Girl Like Me (Black Eyed Peas and Shakira song)

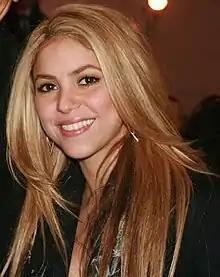
"Girl Like Me" is Shakira's first Hot 100 entry since her 2017 single "Perro Fiel", making her the first Latin artist to have singles charted in 2000s, 2010s and 2020s.

A.D. Amorosi of "Variety" said in a review for the Black Eyed Peas album "Translation", that "Shakira turns an anthemic dance-floor spiel into something weirdly intimate." Mike Wass of "Idolator" called the song an "addictive bop" and added that "All in all, 'Girl Like Me' sounds like a smash. It’s a summery, feel-good call to the dance floor with a little Latin spice and a radio-friendly chorus." "Entertainment Weekly"s Et Más called a song "Latina-empowering track".